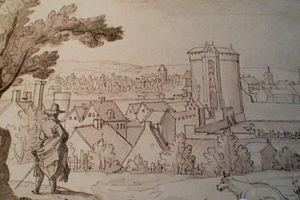
Saint-Gilles, la porte de Hal et le sud de Bruxelles (détail) - plume et lavis à l'encre brune sur papier - Musée royaux des Beaux-Arts de Belgique